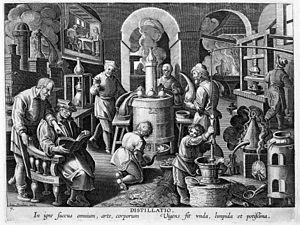
Hieronymus Brunschwig, Jérôme Brunschwig, né vers 1450 à Strasbourg et mort vers 1512 dans la même ville, est un apothicaire et chirurgien alsacien, germanophone. Il est l'auteur d'ouvrages pratiques sur les techniques chirurgicales et les instruments et procédés de distillation de matière médicale. Écrit en allemand pour se mettre à la portée du plus grand nombre, il s'adresse directement à ses lecteurs et leur indique comment procéder pas à pas par eux-mêmes. Les deux tomes du Livre de la Distillation sont probablement les premiers manuels de distillation destinés aux apothicaires publiés en Europe. Ouvrages à succès, ils eurent une influence profonde à travers de nombreuses rééditions, traductions et imitations. Leur célébrité tient aussi à la qualité du travail de l'imprimeur-éditeur Johann Grüninger qui employait une équipe de graveurs de planches xylographiques afin de pourvoir ses publications de nombreuses illustrations de belles factures.